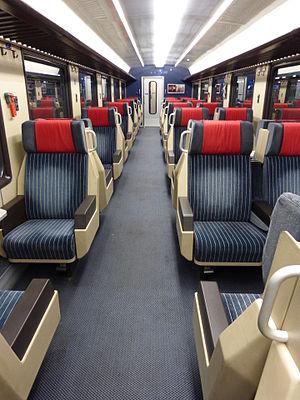
Corridor de la voiture CFF A 50 85 10-75 198-7 dans l'InterRegio 1741 de Genève-Aéroport à Brig.
Les A 50 85 10- sont une série de voitures unifiées de type IV de 1ʳᵉ classe des Chemins de fer fédéraux suisses.